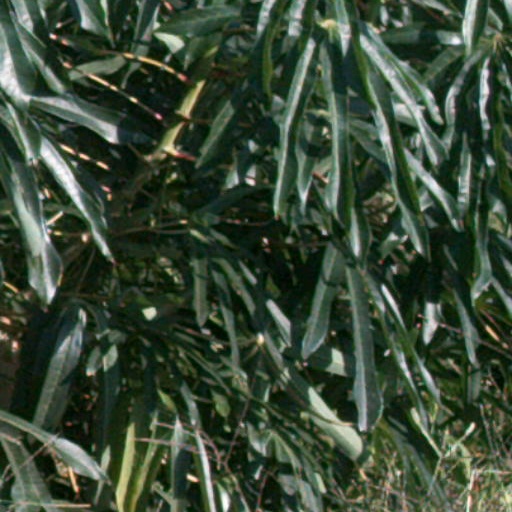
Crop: cassava